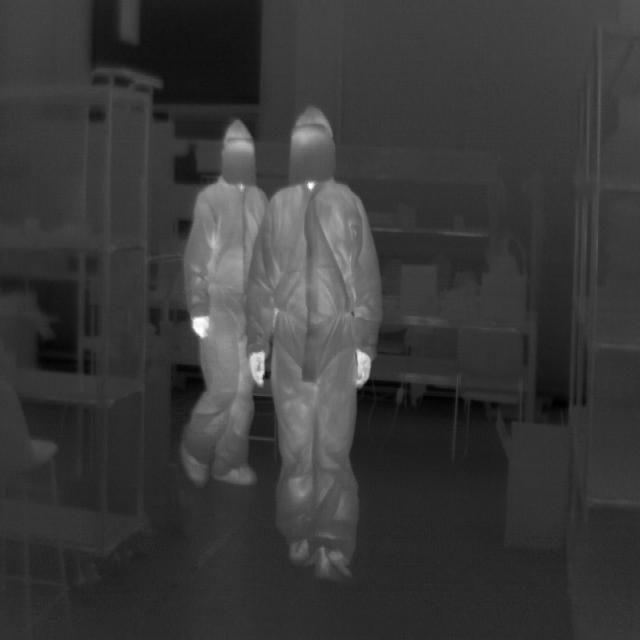
Detected objects:
label: person
label: person